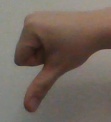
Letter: waw